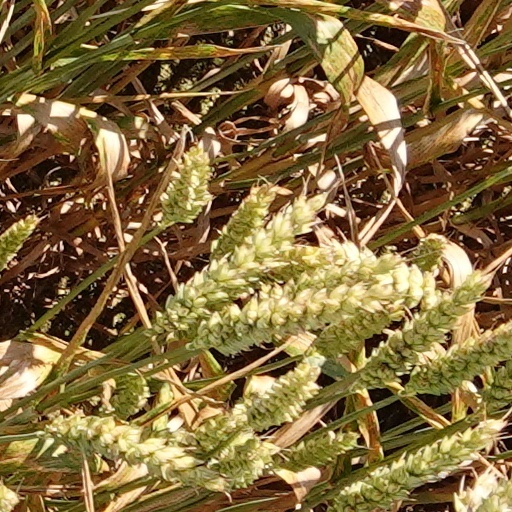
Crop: wheat